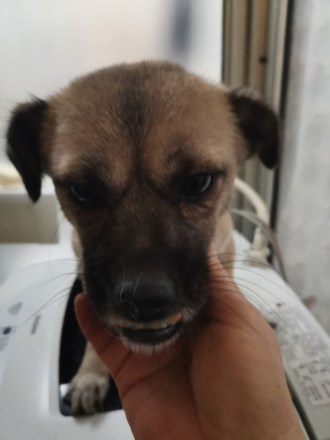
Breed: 3336-n000121-chinese_rural_dog